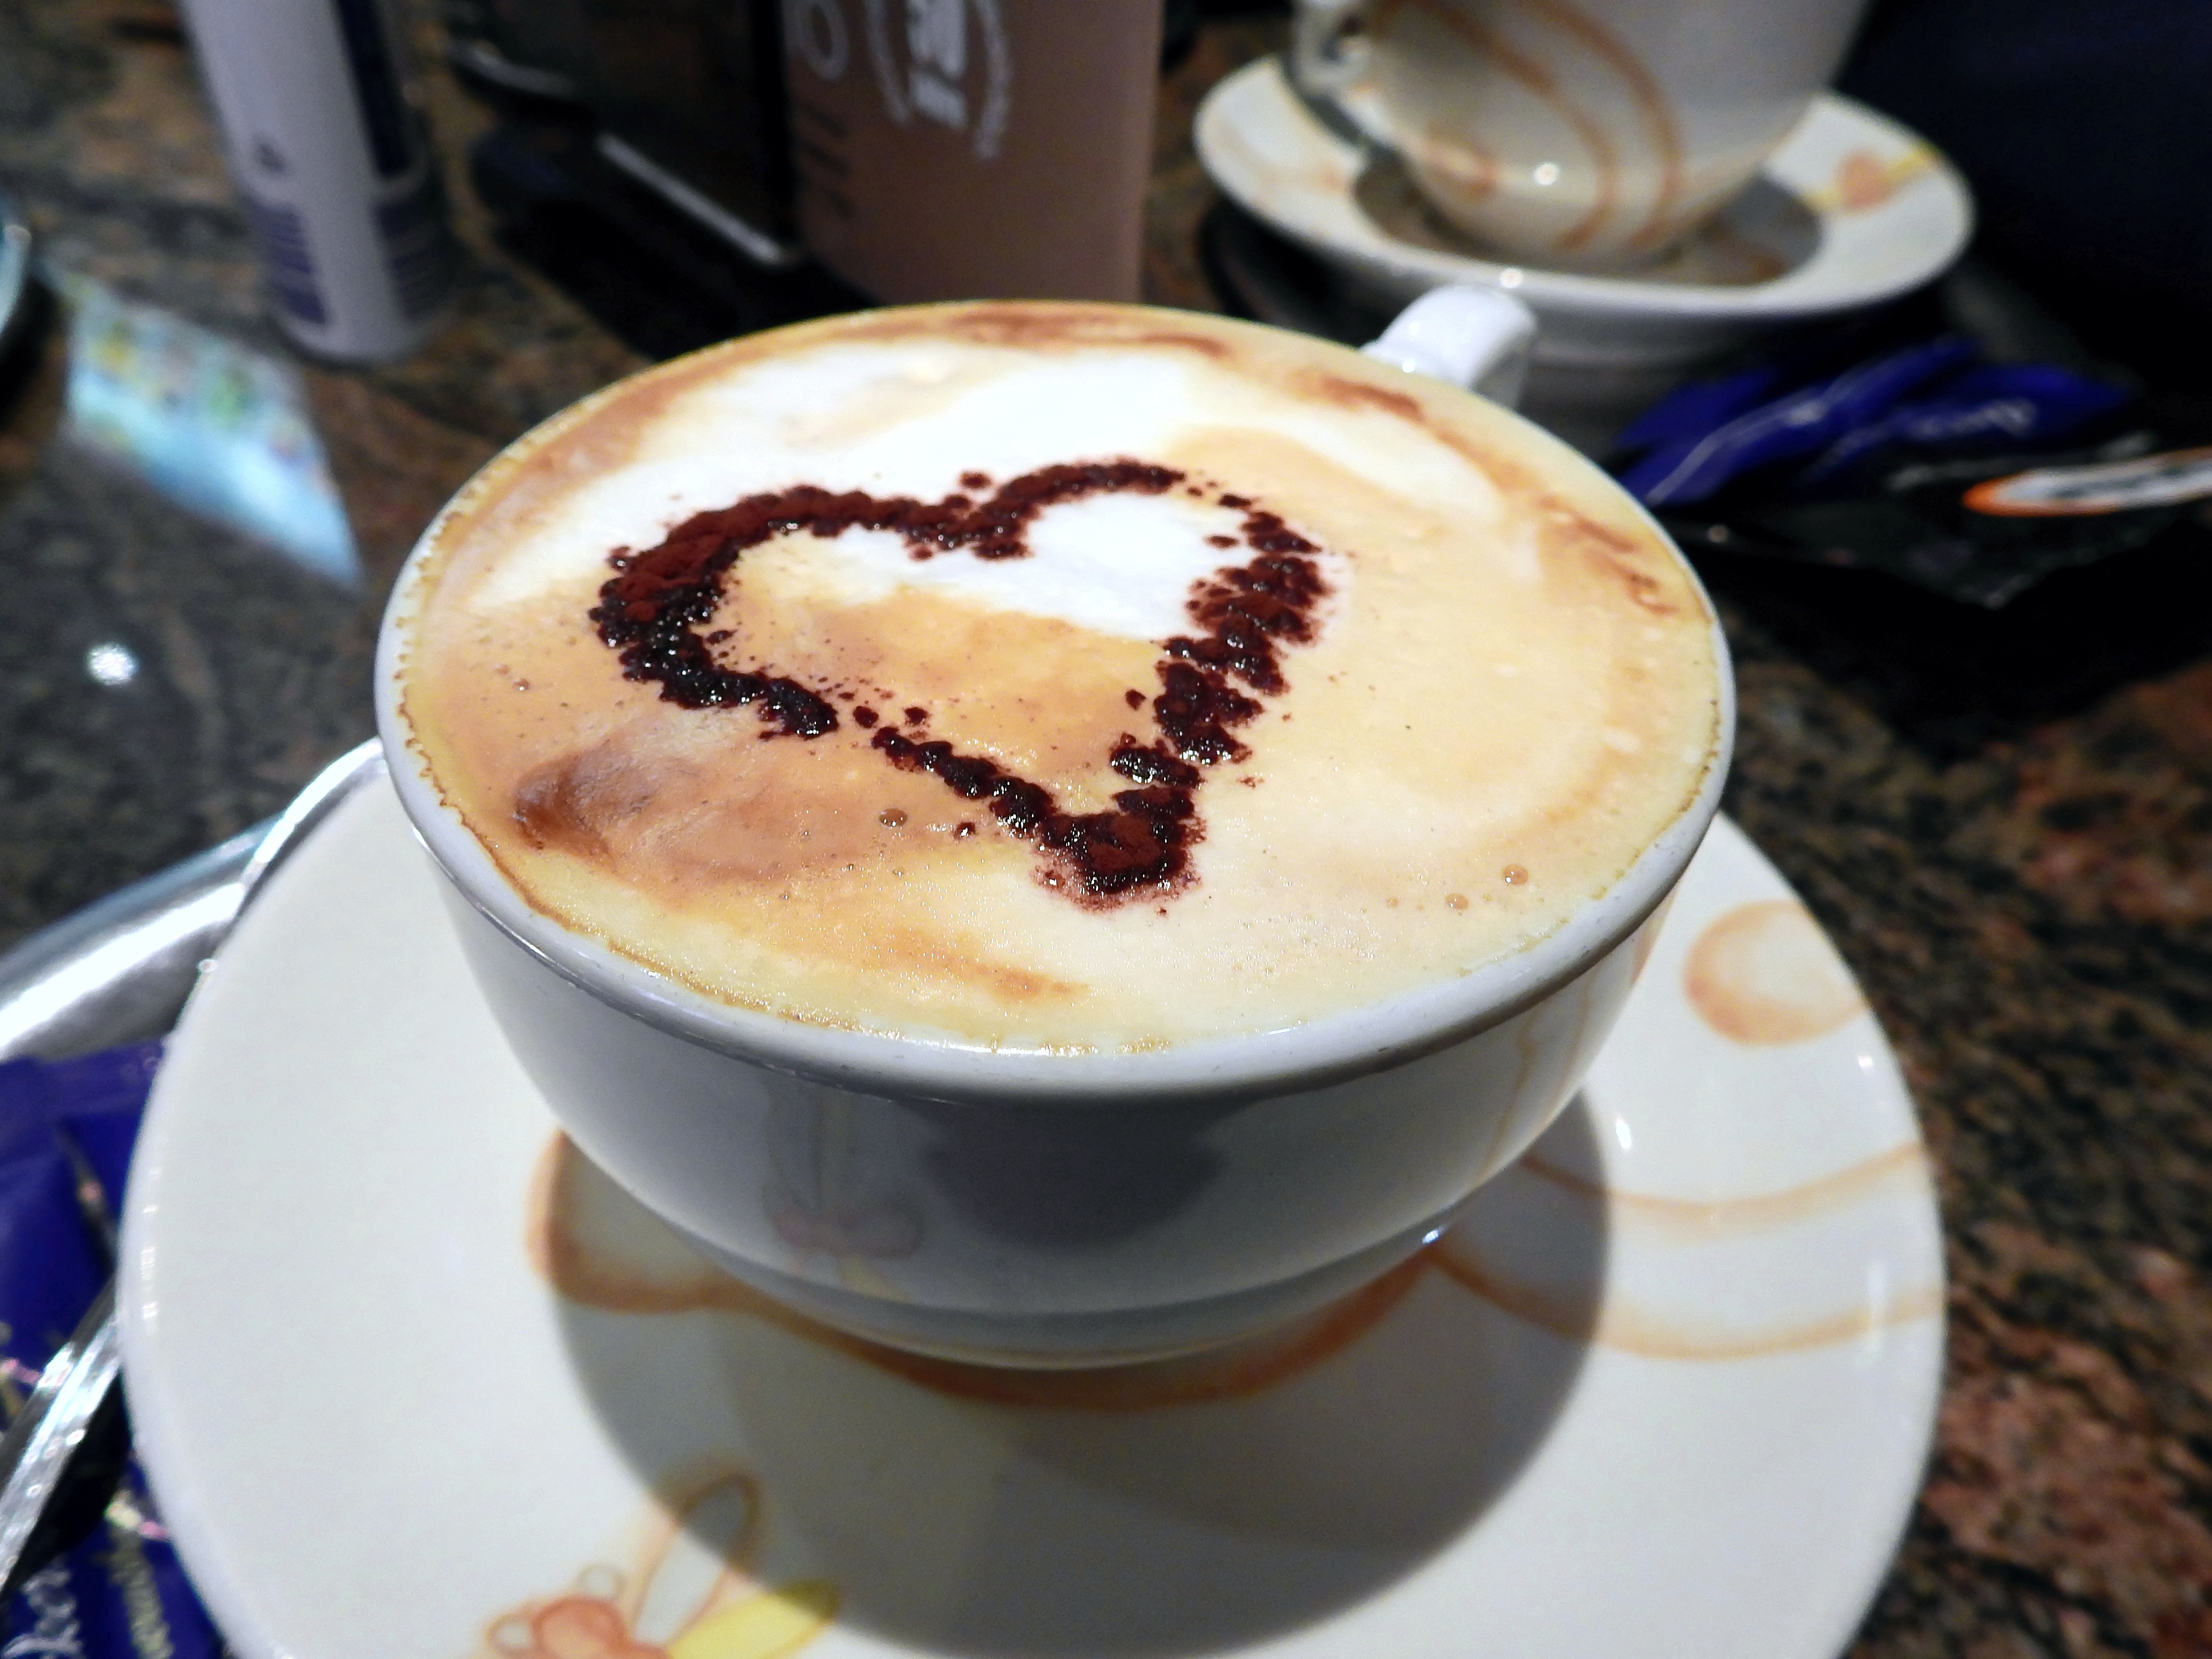
cafe, coffee, foam, cup, latte, cappuccino, heart, food, drink, espresso, coffee cup, delicious, caffeine, hot drink, hot, porcelain, enjoy, gastronomy, pleasure, flavor, flat white, coffee drink, milchschaum, caf au lait, caff macchiato, salep, mocaccino, affogato